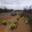
Label: plain